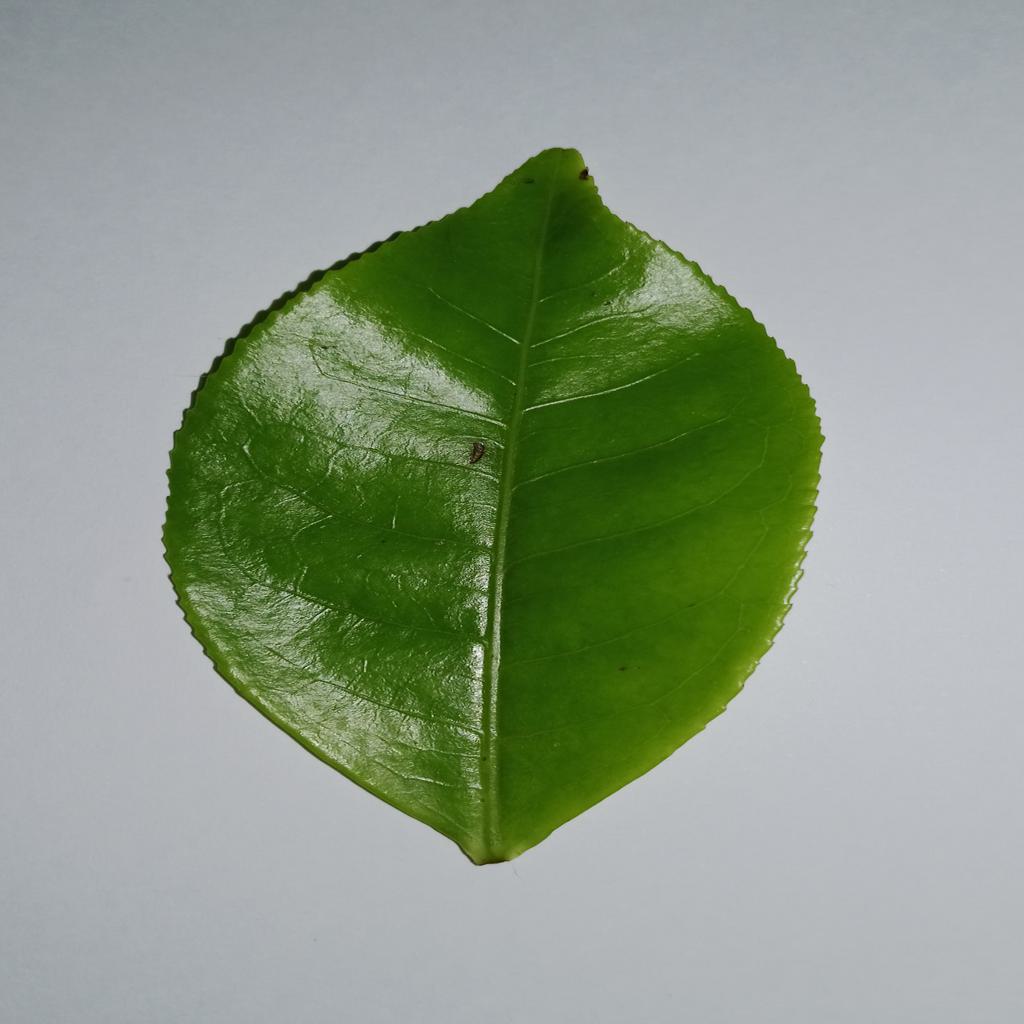
Label: Healthy